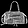
Label: Bag